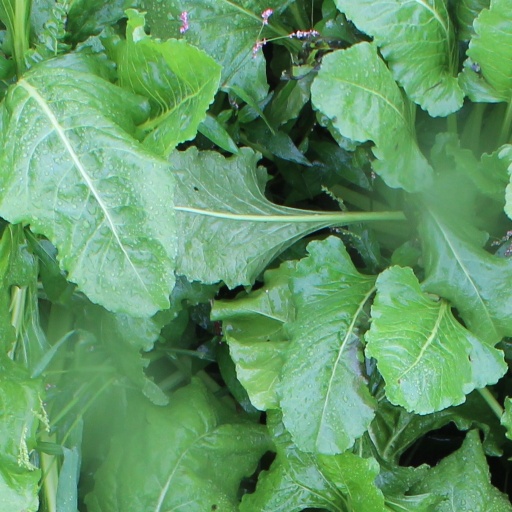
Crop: sugar beet